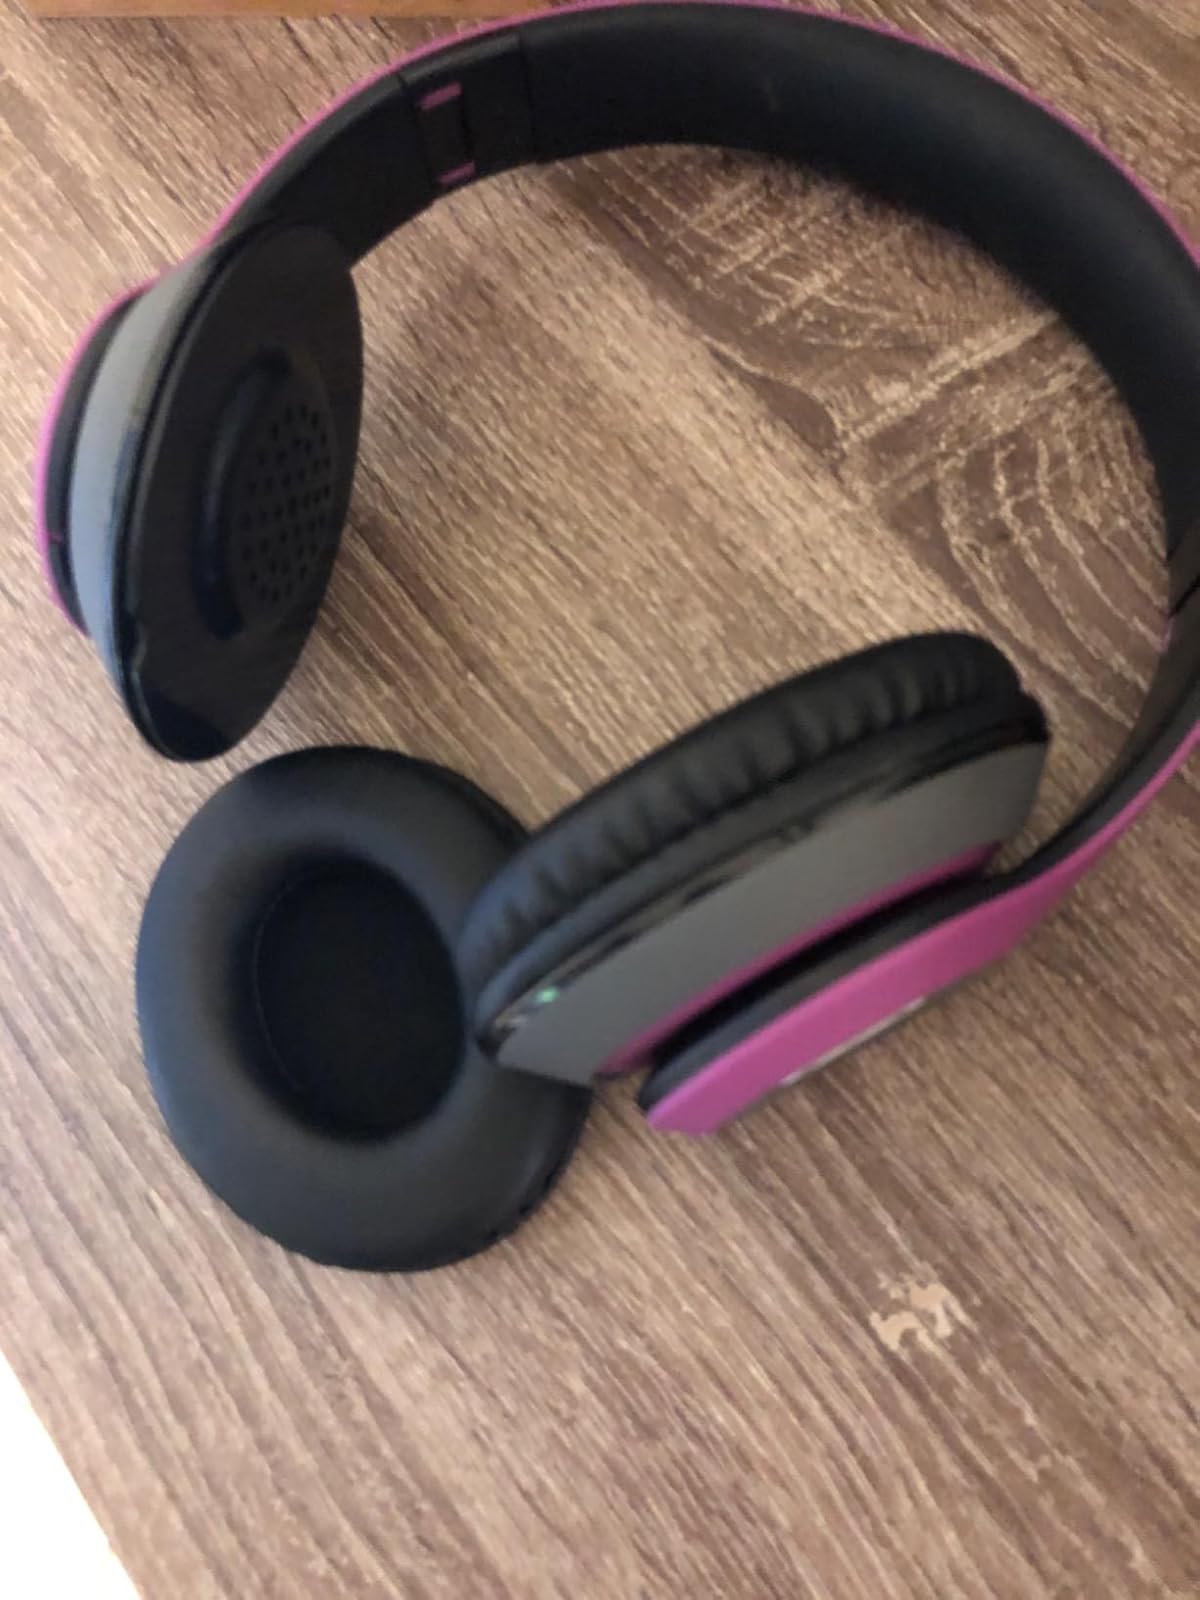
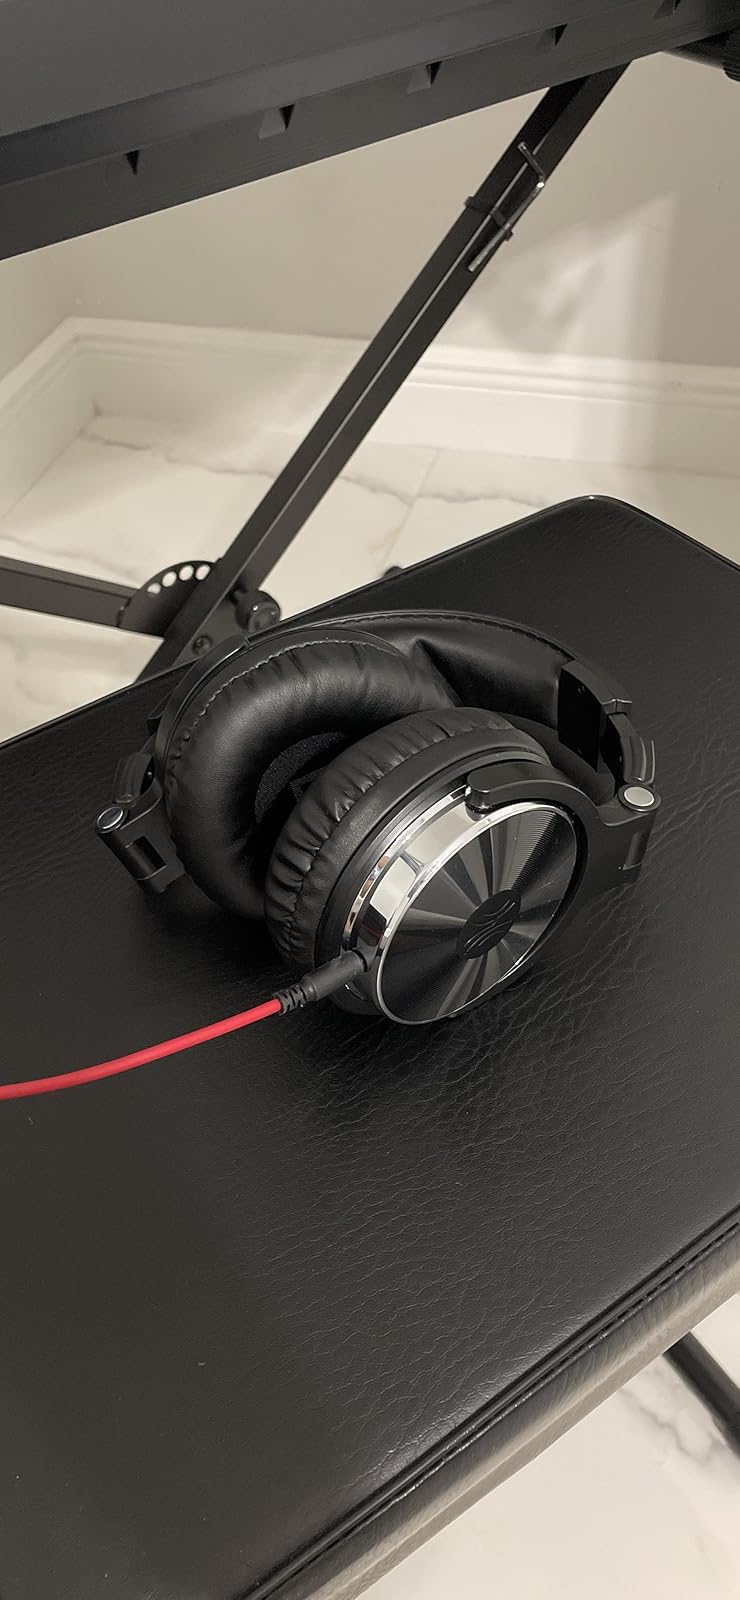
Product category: headphones
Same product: no